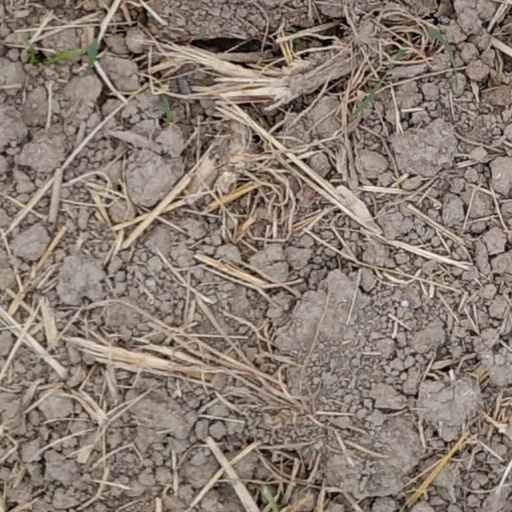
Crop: wheat